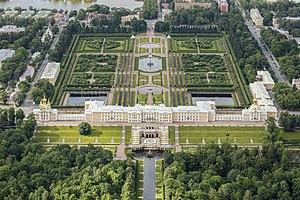
Le palais de Peterhof est situé à Peterhof à environ 25 km du centre de Saint-Pétersbourg, sur la rive sud du golfe de Finlande, bras de la mer Baltique.
Les Trois Mousquetaires est un film de cape et d'épée russe réalisé et produit par Sergueï Jigounov d'après l'œuvre homonyme d'Alexandre Dumas.